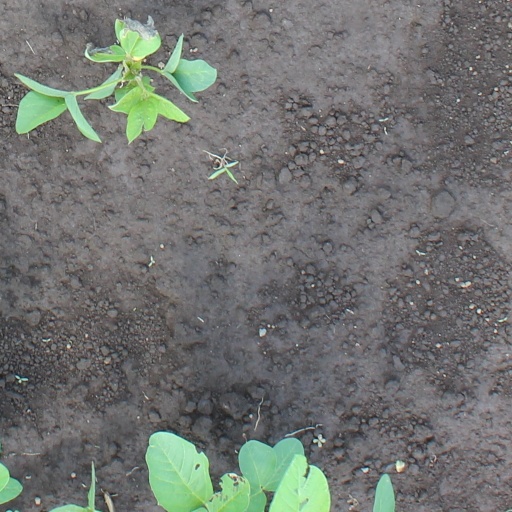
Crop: soybean